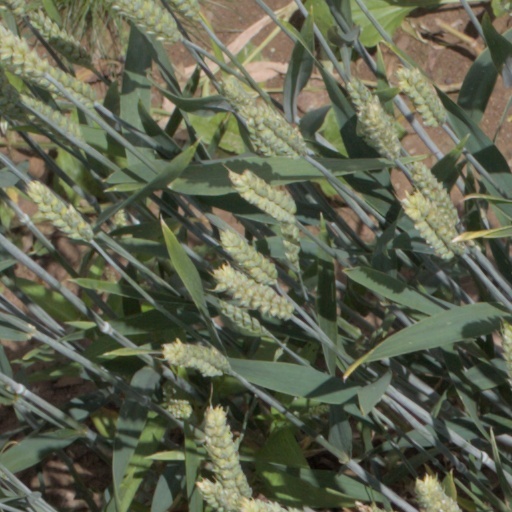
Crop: wheat